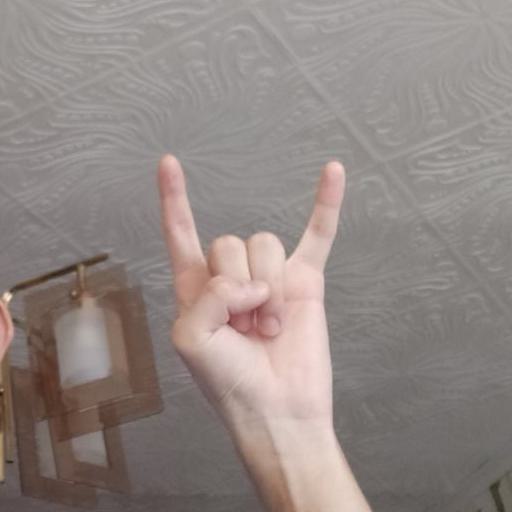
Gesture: rock